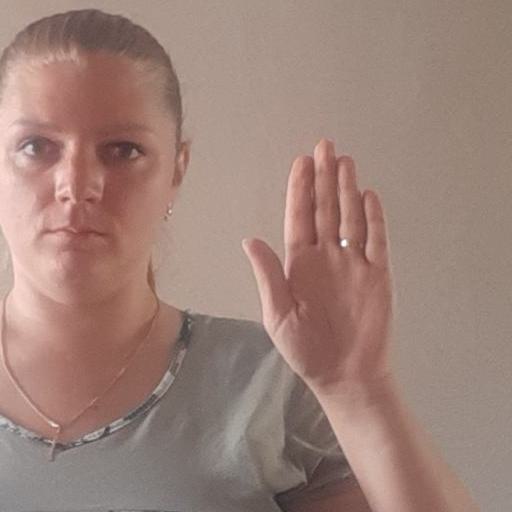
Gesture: stop